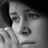
Emotion: sad